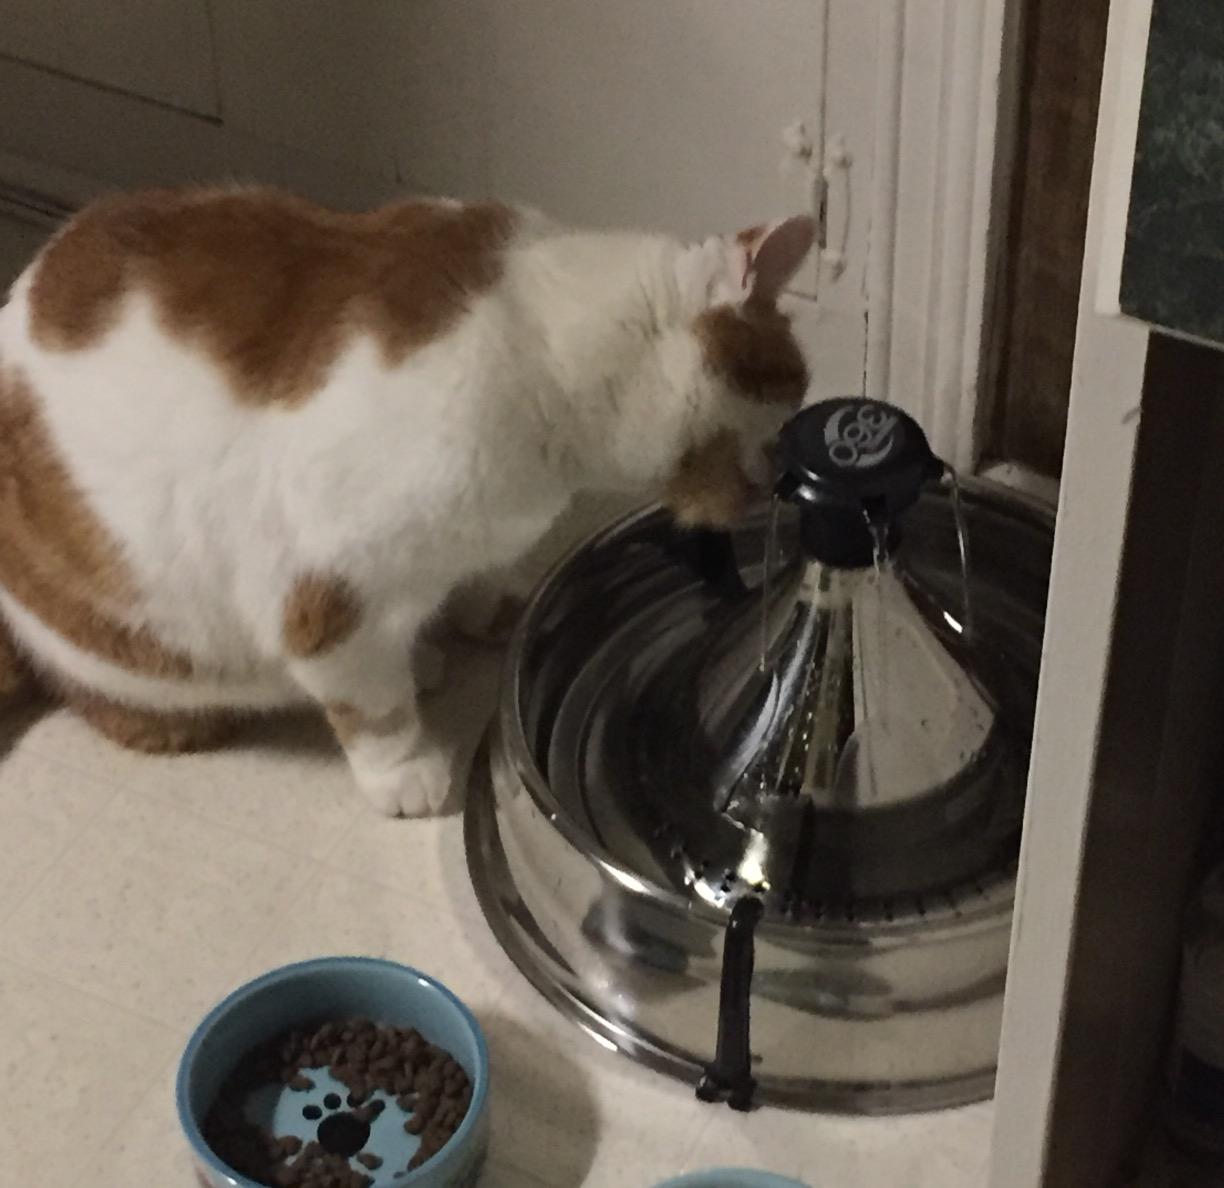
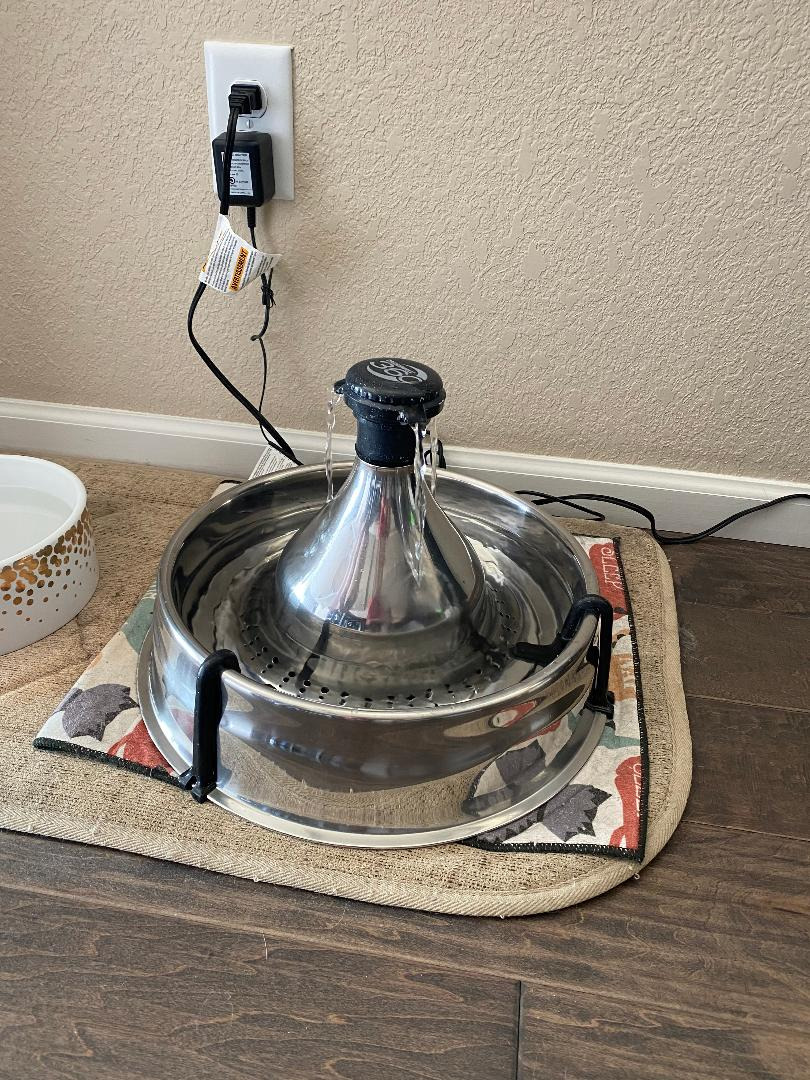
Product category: items_bowl
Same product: yes